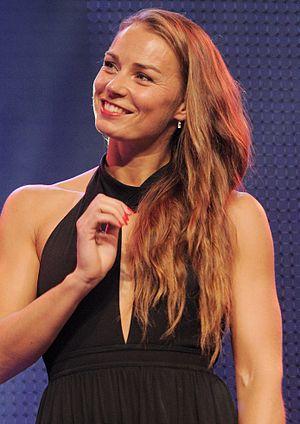
Tina Maze, née le 2 mai 1983 à Slovenj Gradec, est une skieuse alpine slovène. Gagnante du classement général de la Coupe du monde en 2013 et double championne olympique en 2014, elle a également remporté quatre titres dans quatre disciplines aux championnats du monde entre 2011 et 2015.